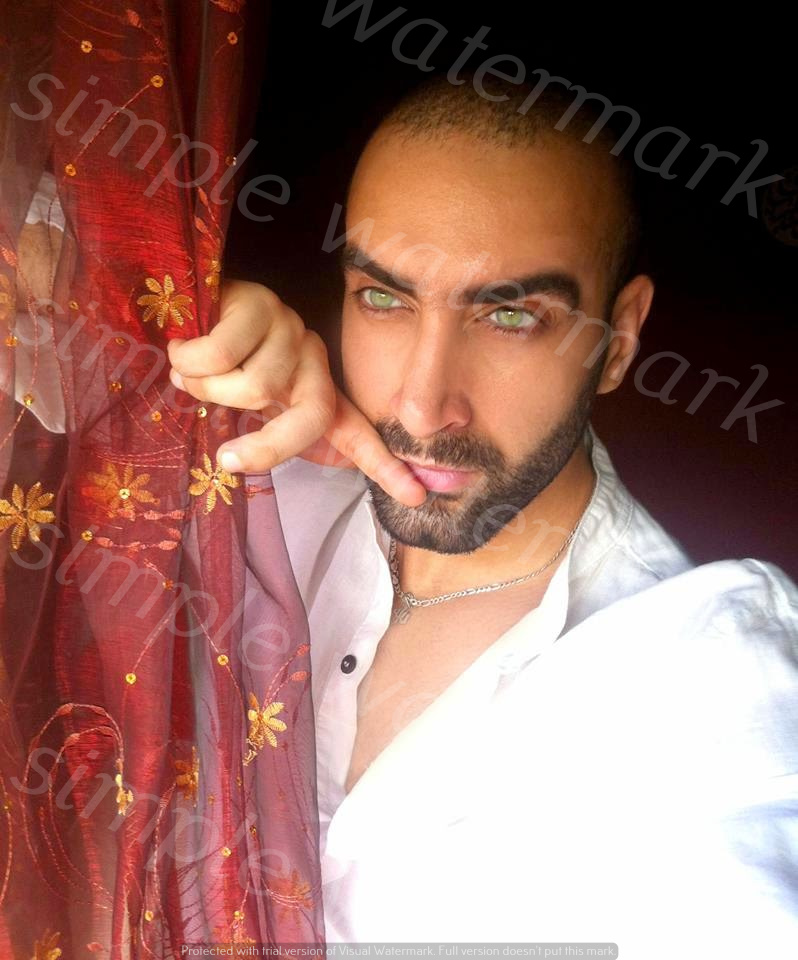
Label: Watermark